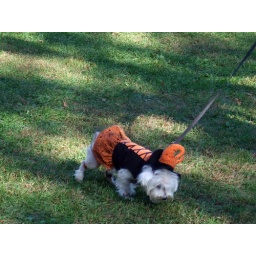
Yes, another dog in a dress